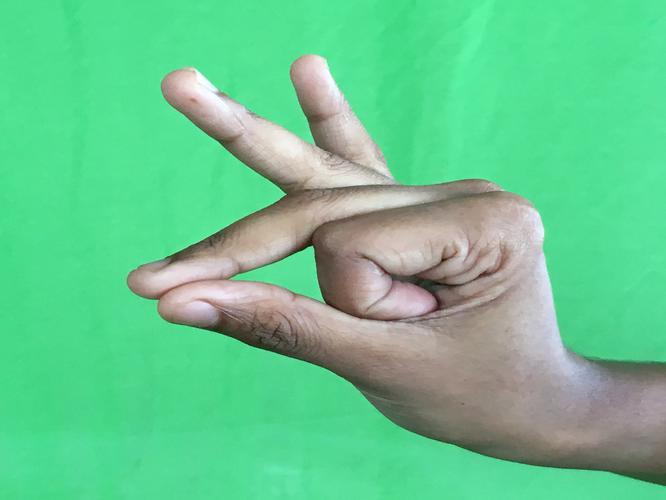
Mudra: Bramaram
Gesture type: single_hand